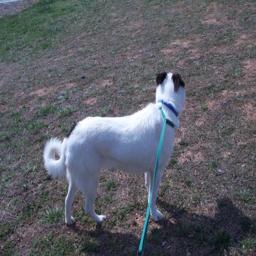
Animal: dogs